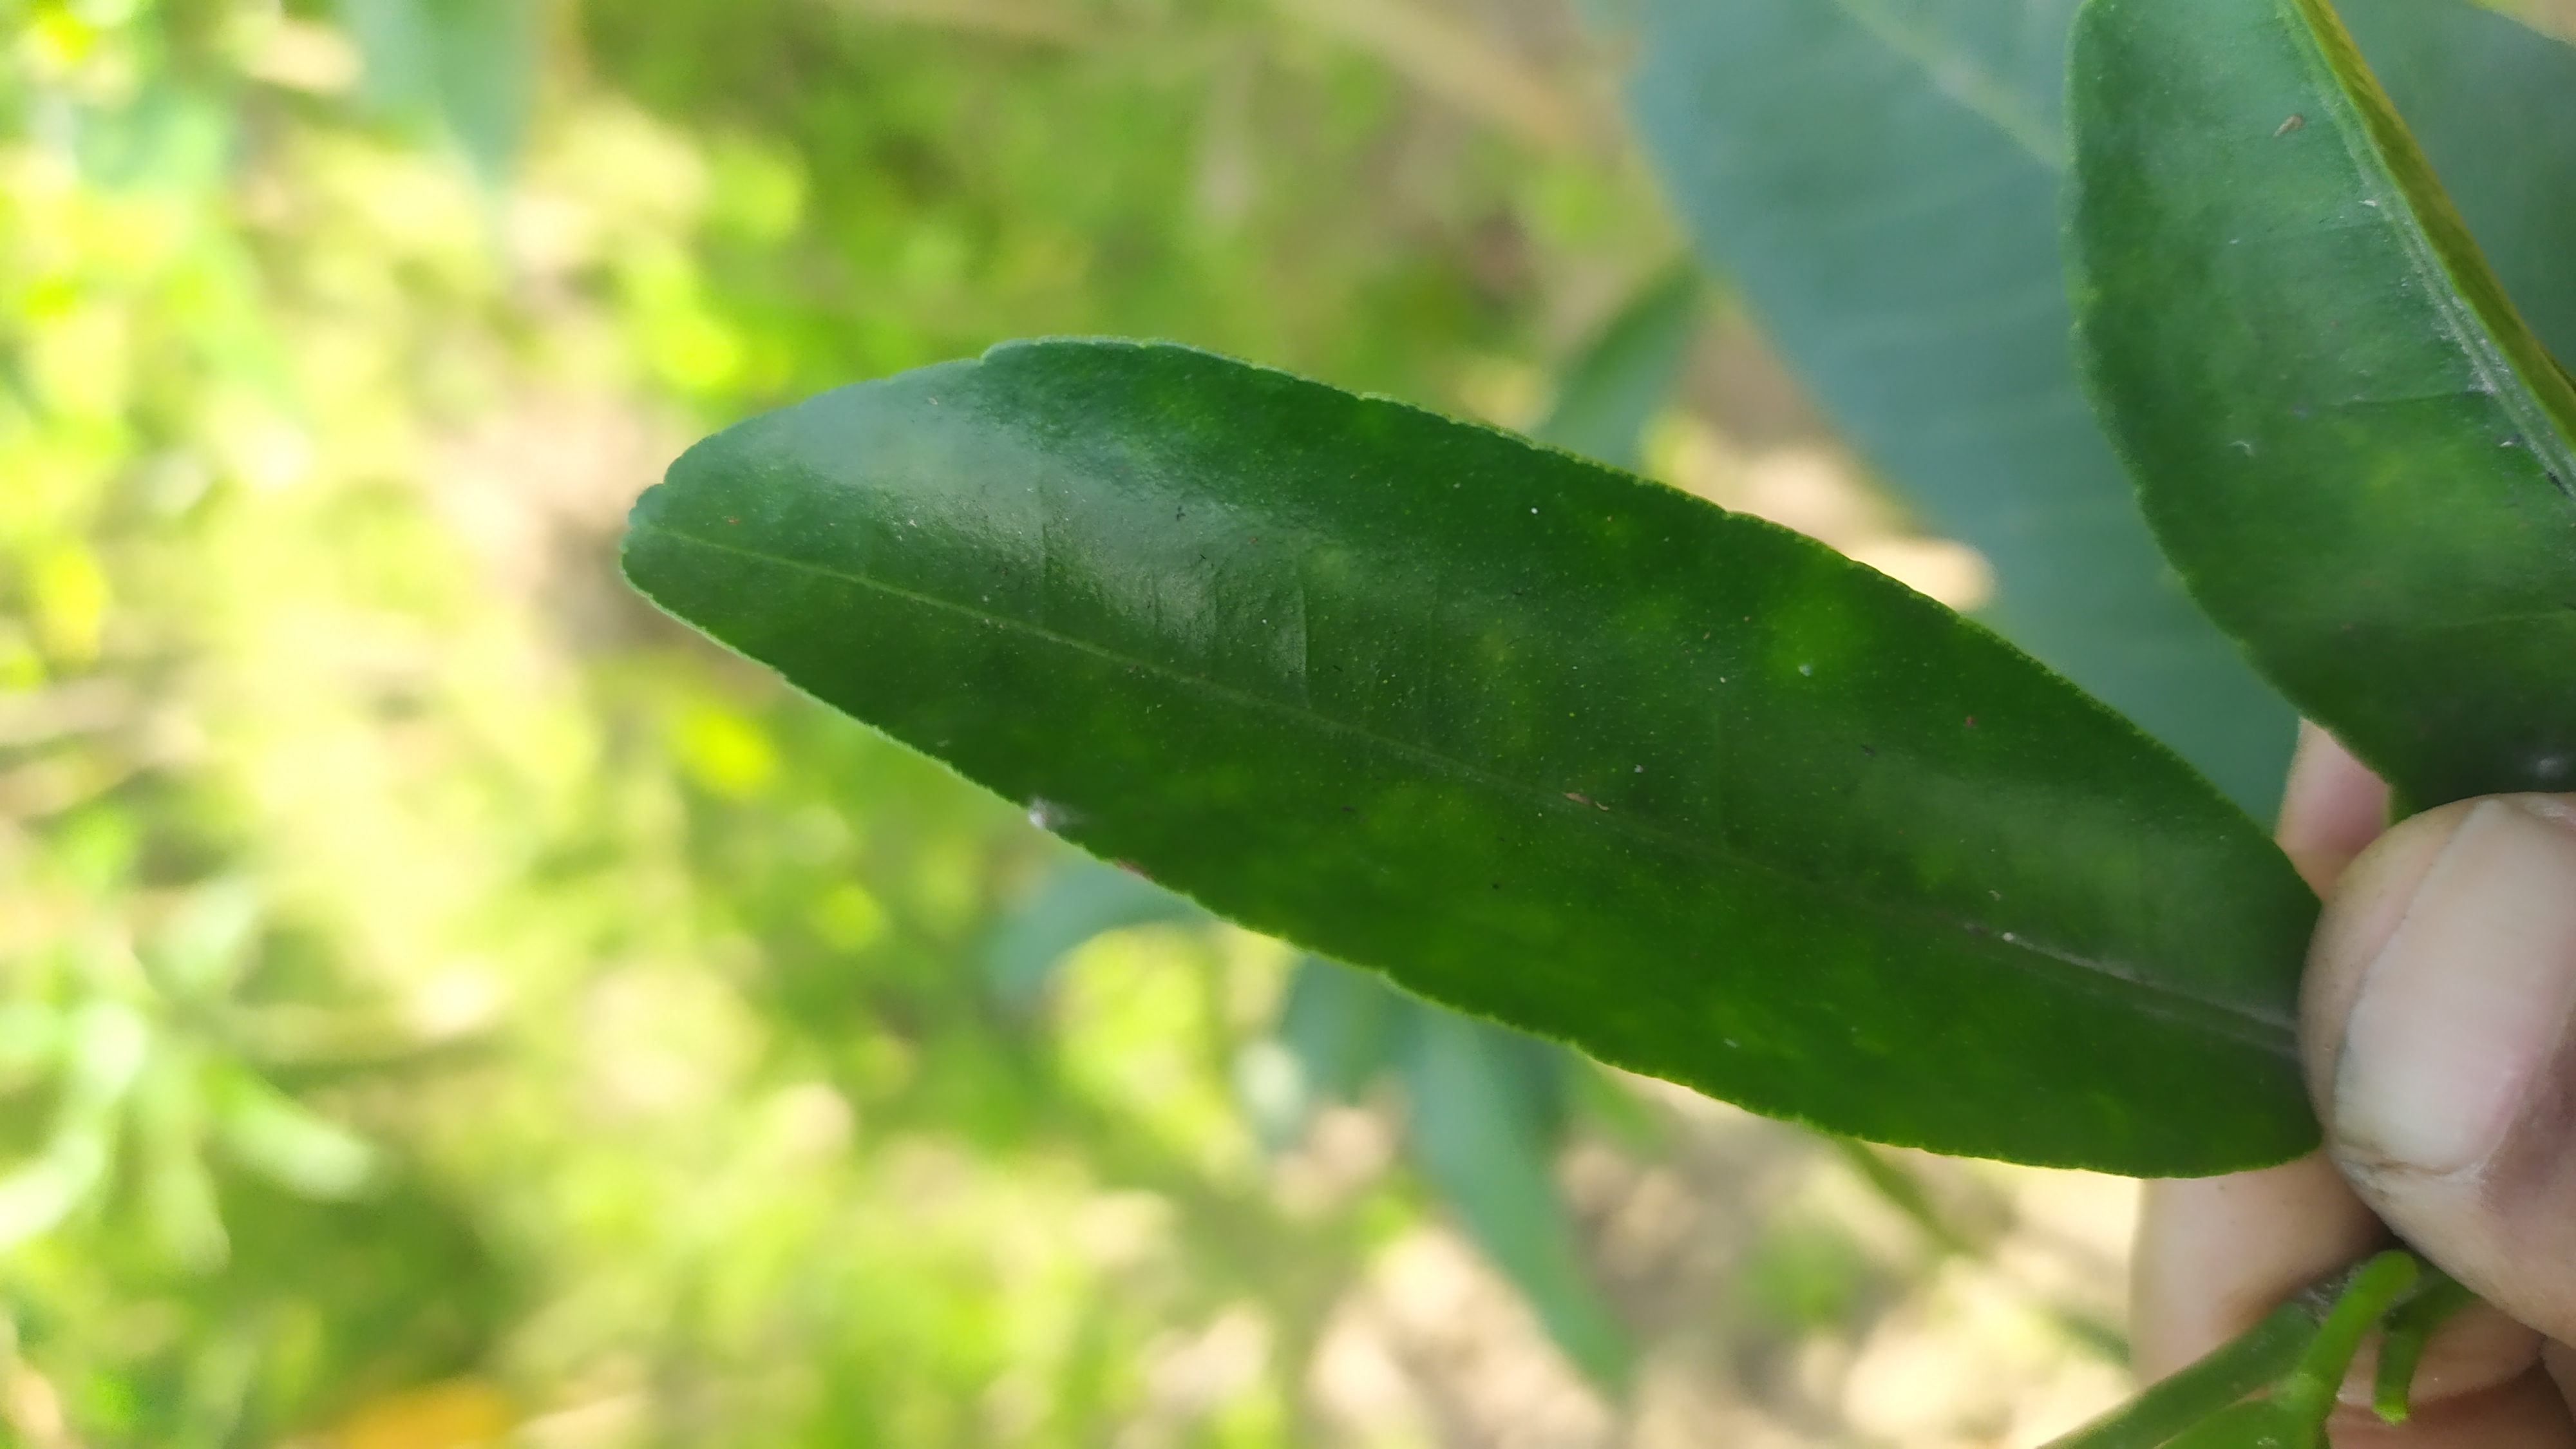
Mandarin leaf variety: Mandaring